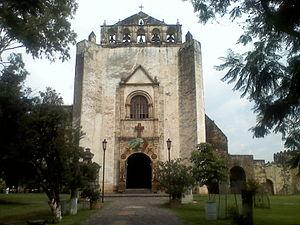
Selon le site officiel du Secrétariat du Tourisme, en juin 2019 le Mexique comptait 121 pueblos mágicos répartis dans 31 états de la fédération.
Un clocher-mur est un élément architectural, vertical et plat, placé en haut ou à l'avant d'un édifice pour recevoir des cloches.